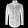
Label: Coat